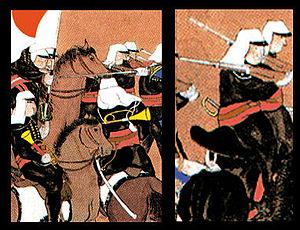
Le denshūtai était un corps d'élite du bakufu des Tokugawa au cours de la période du Bakumatsu au Japon. Il fut fondé par Keisuke Ōtori avec l'aide de la première mission militaire française au Japon.